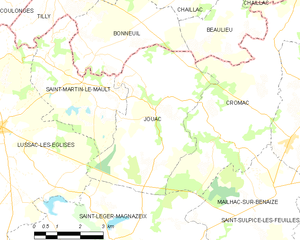
Carte des communes françaises Jouac